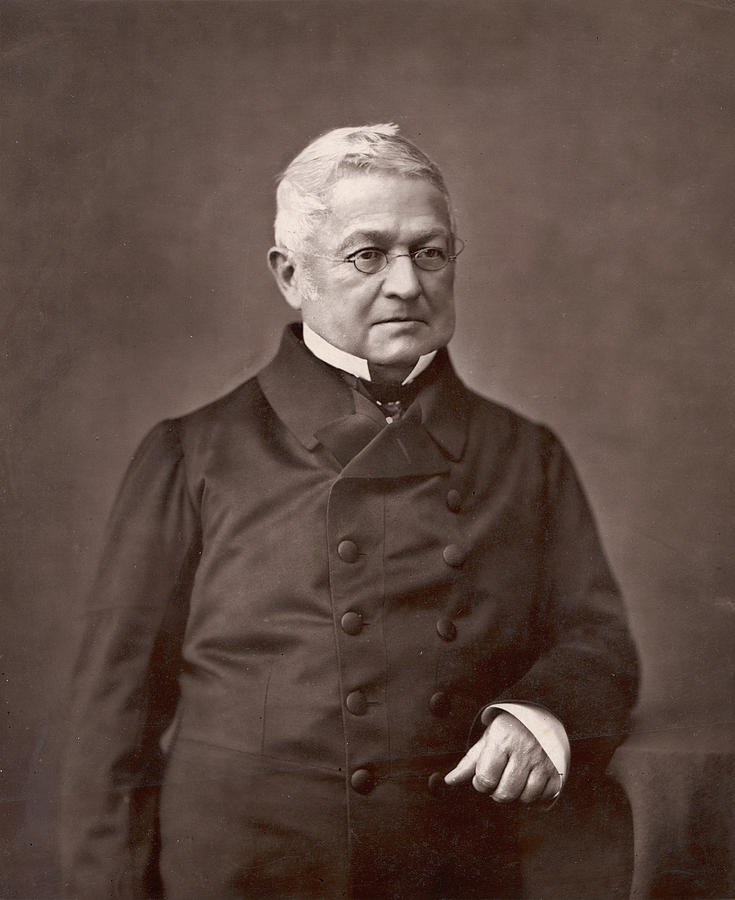
อาดอลฟ์ ตีแยร์

| name = อาดอลฟ์ ตีแยร์
| image = Adolphe Thiers Nadar 2.JPG
| caption = ภาพถ่ายโดย นาดาร์ ในทศวรรษที่ 1870
| signature = Adolphe THIERS autograph.svg
| party = Resistance Party (France)|พรรคปรปักษ์Movement Party (France)|พรรคขบวนการParty of Order|บัญชาภาคีThird Party (France)|พรรคที่สามIndependent politician|อิสระOpportunist Republicans|สาธารณรัฐ-กลาง
| office1 = ประธานาธิบดีฝรั่งเศส
| predecessor1 = นโปเลียนที่ 3(ในนามจักรพรรดิฝรั่งเศส)
| primeminister1 = Jules Dufaure|ฌูลส์ ดูโฟร์
| successor1 = Patrice de MacMahon|ปาทริส เดอ มัก-มาอง
| birth_name = มารี โฌแซ็ฟ หลุยส์ อาดอลฟ์ ตีแยร์
| birth_place = มาร์แซย์ ฝรั่งเศส
| death_place = แซ็ง-แฌร์แม็ง-อ็อง-แล ฝรั่งเศส
| resting_place = Père Lachaise Cemetery|สุสานแปร์ ลาแชส
| term_start1 = 31 สิงหาคม 1871
| term_end1 = 24 พฤษภาคม 1873
| office3 = นายกรัฐมนตรีฝรั่งเศส
| term_start3 = 1 มีนาคม 1840
| term_end3 = 29 ตุลาคม 1840
| monarch3 = พระเจ้าหลุยส์-ฟีลิปที่ 1 แห่งฝรั่งเศส|หลุยส์-ฟีลิปที่ 1
| predecessor3 = ฌ็อง-เดอ-ดีเยอ ซูลต์
| successor3 = ฌ็อง-เดอ-ดีเยอ ซูลต์
| term_start4 = 22 กุมภาพันธ์ 1836
| term_end4 = 6 กันยายน 1836
| monarch4 = หลุยส์-ฟีลิปที่ 1
| predecessor4 = Victor de Broglie (1785–1870)|วิกตอร์ ดุกเดอเบรยที่ 3
| successor4 = Louis-Mathieu Molé|หลุยส์ กงต์ มอเล
| office5 = Ministry of Foreign Affairs (France)|รัฐมนตรีว่าการกระทรวงต่างประเทศ
| term_start5 = 1 มีนาคม 1840
| term_end5 = 29 ตุลาคม 1840
| predecessor5 = ฌ็อง-เดอ-ดีเยอ ซูลต์
| successor5 = François Guizot|ฟร็องซัว กีโซ
| term_start6 = 22 กุมภาพันธ์ 1836
| term_end6 = 6 กันยายน 1836
| predecessor6 = วิกตอร์ ดุกเดอเบรยที่ 3
| successor6 = หลุยส์ กงต์ มอเล
มารี โฌแซ็ฟ หลุยส์ อาดอลฟ์ ตีแยร์ ( , ; 15 เมษายน ค.ศ. 17973 กันยายน ค.ศ. 1877) เป็นรัฐบุรุษและนักประวัติศาสตร์ชาวฝรั่งเศส เขาเป็นประธานาธิบดีฝรั่งเศส|ประธานาธิบดีที่มาจากการเลือกตั้งคนที่สองของฝรั่งเศส และเป็นประธานาธิบดีคนแรกแห่งFrench Third Republic|สาธารณรัฐฝรั่งเศสที่สาม
ตีแยร์เป็นหนึ่งในบุคคลสำคัญในการปฏิวัติเดือนกรกฎาคม เมื่อปี ค.ศ. 1830 ซึ่งเป็นการล้มล้างระบอบการปกครองภายใต้กษัตริย์พระเจ้าชาร์ลที่ 10 แห่งฝรั่งเศส|ชาร์ลที่ 10 และเป็นการขึ้นเสวยราชสมบัติของกษัตริย์พระเจ้าหลุยส์-ฟีลิปที่ 1 แห่งฝรั่งเศส|หลุยส์-ฟีลิปที่ 1 ที่มีแนวคิดเสรีนิยมมากกว่า และการปฏิวัติฝรั่งเศส ค.ศ. 1848 ซึ่งเป็นการล้มล้างการปกครองราชาธิปไตยของราชวงศ์บูร์บง และการจัดตั้งSecond French Republic|สาธารณรัฐฝรั่งเศสที่สอง เขาดำรงตำแหน่งนายกรัฐมนตรีในช่วงระหว่างปี ค.ศ. 1836 และ ค.ศ. 1840 ผลงานที่สำคัญของเขาคือการก่อสร้างอาร์กเดอทรียงฟ์เดอเลตวลให้แล้วเสร็จ และการนำพระศพของNapoleon|จักรพรรดินโปเลียนจากเกาะเซนต์เฮเลนากลับคืนสู่ฝรั่งเศส เขาเป็นแกนนำฝ่ายตรงข้ามของหลุยส์-นโปเลียน โบนาปาร์ต (ดำรงตำแหน่งประธานาธิบดีแห่งสาธารณรัฐที่สองในช่วงปี ค.ศ. 1848 จนถึง ค.ศ. 1852 และเป็นผู้ปกครองฝรั่งเศสในฐานะจักรพรรดินโปเลียนที่ 3 ตั้งแต่ปี ค.ศ. 1852 จนถึง ค.ศ. 1871) ในช่วงที่รัฐประหารในประเทศฝรั่งเศส ค.ศ. 1851|นโปเลียนที่ 3 ยึดอำนาจรัฐบาลตนเองนั้น ตีแยร์ถูกจับกุมและถูกเนรเทศออกจากฝรั่งเศสในระยะเวลาหนึ่ง จากนั้นเขาก็กลับมาและกลายเป็นฝ่ายตรงข้ามของรัฐบาล
ภายหลังจากความปราชัยของฝรั่งเศสในสงครามฝรั่งเศส-ปรัสเซีย เขาได้รับเลือกให้เป็นผู้บริหารระดับสูงของรัฐบาลฝรั่งเศสชุดใหม่ และเป็นตัวแทนเจรจากับปรัสเซียเพื่อยุติสงคราม เมื่อกลุ่มกบฏคอมมูนปารีสยึดอำนาจในเดือนมีนาคม ค.ศ. 1871 ตีแยร์ได้ออกคำสั่งให้กองทัพปราบปราม เมื่อเขามีอายุได้เจ็ดสิบสี่ปี เขาได้รับการเสนอชื่อให้เป็นประธานาธิบดีแห่งสาธารณรัฐโดยสมัชชาแห่งชาติฝรั่งเศสในเดือนสิงหาคม ค.ศ. 1871 ผลงานที่สำคัญที่สุดของเขาในฐานะประธานาธิบดีคือการทำให้ทหารเยอรมันออกจากดินแดนส่วนใหญ่ของฝรั่งเศสได้เร็วกว่ากำหนดสองปี จากความขัดแย้งของฝ่ายค้านนิยมราชาธิปไตยในสมัชชาฝรั่งเศสและฝ่ายซ้ายนิยมสาธารณรัฐ ทำให้เขาประกาศลาออกจากตำแหน่งเมื่อวันที่ 24 พฤษภาคม ค.ศ. 1873 และถูกสืบทอดตำแหน่งประธานาธิบดีโดยPatrice de MacMahon|ปาทริส เดอ มัก-มาอง และเขาถึงแก่อสัญกรรมในปี ค.ศ. 1877
ตัวเขายังเคยเป็นนักประวัติศาสตร์ที่มีชื่อเสียงอีกด้วย เขาได้เขียนหนังสือประวัติศาสตร์เล่มแรกเกี่ยวกับการปฏิวัติฝรั่งเศสประมาณ 10 เล่ม ซึ่งตีพิมพ์ในปี ค.ศ. 1823–1827 นักประวัติศาสตร์ Robert Tombs|โรเบิร์ต ทอมส์ กล่าวว่า "เป็นการกระทำทางการเมืองที่กล้าหาญในระหว่างการฟื้นฟูราชวงศ์บูร์บง...และมันเป็นส่วนหนึ่งของการยกระดับทางปัญญาของพวกเสรีนิยมเพื่อต่อต้านการปฏิวัติของพวกคลั่งเจ้า"Robert Tombs, "Making the Revolution History: Adolphe Thiers, 1823-73," in "Historicizing the French Revolution" (2008): 79-95 at p. 80. เขายังเขียนหนังสืออีกยี่สิบเล่ม โดยเกี่ยวกับประวัติของคณะกงสุลและจักรวรรดิของนโปเลียน โบนาปาร์ต () ในปี ค.ศ. 1834 เขาได้รับการคัดเลือกให้เข้าสู่อากาเดมีฟร็องแซซอีกด้วย
== อ้างอิง ==
หมวดหมู่:ประธานาธิบดีฝรั่งเศส
หมวดหมู่:นายกรัฐมนตรีฝรั่งเศส
หมวดหมู่:บุคคลจากมาร์แซย์
หมวดหมู่:สนธิสัญญาแวร์ซาย (ค.ศ. 1871)